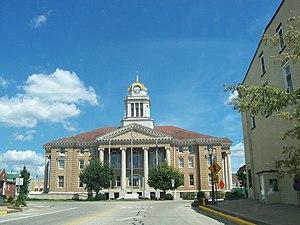
La ville de Jasper est le siège du comté de Dubois, situé dans l’État de l’Indiana, aux États-Unis. Sa population s’élevait à 15 038 habitants lors du recensement de 2010, estimée à 15 519 habitants en 2017.
Le comté de Dubois est un comté de l'État de l'Indiana, aux États-Unis. Il comptait 39 674 habitants en 2000. Son siège est Jasper.